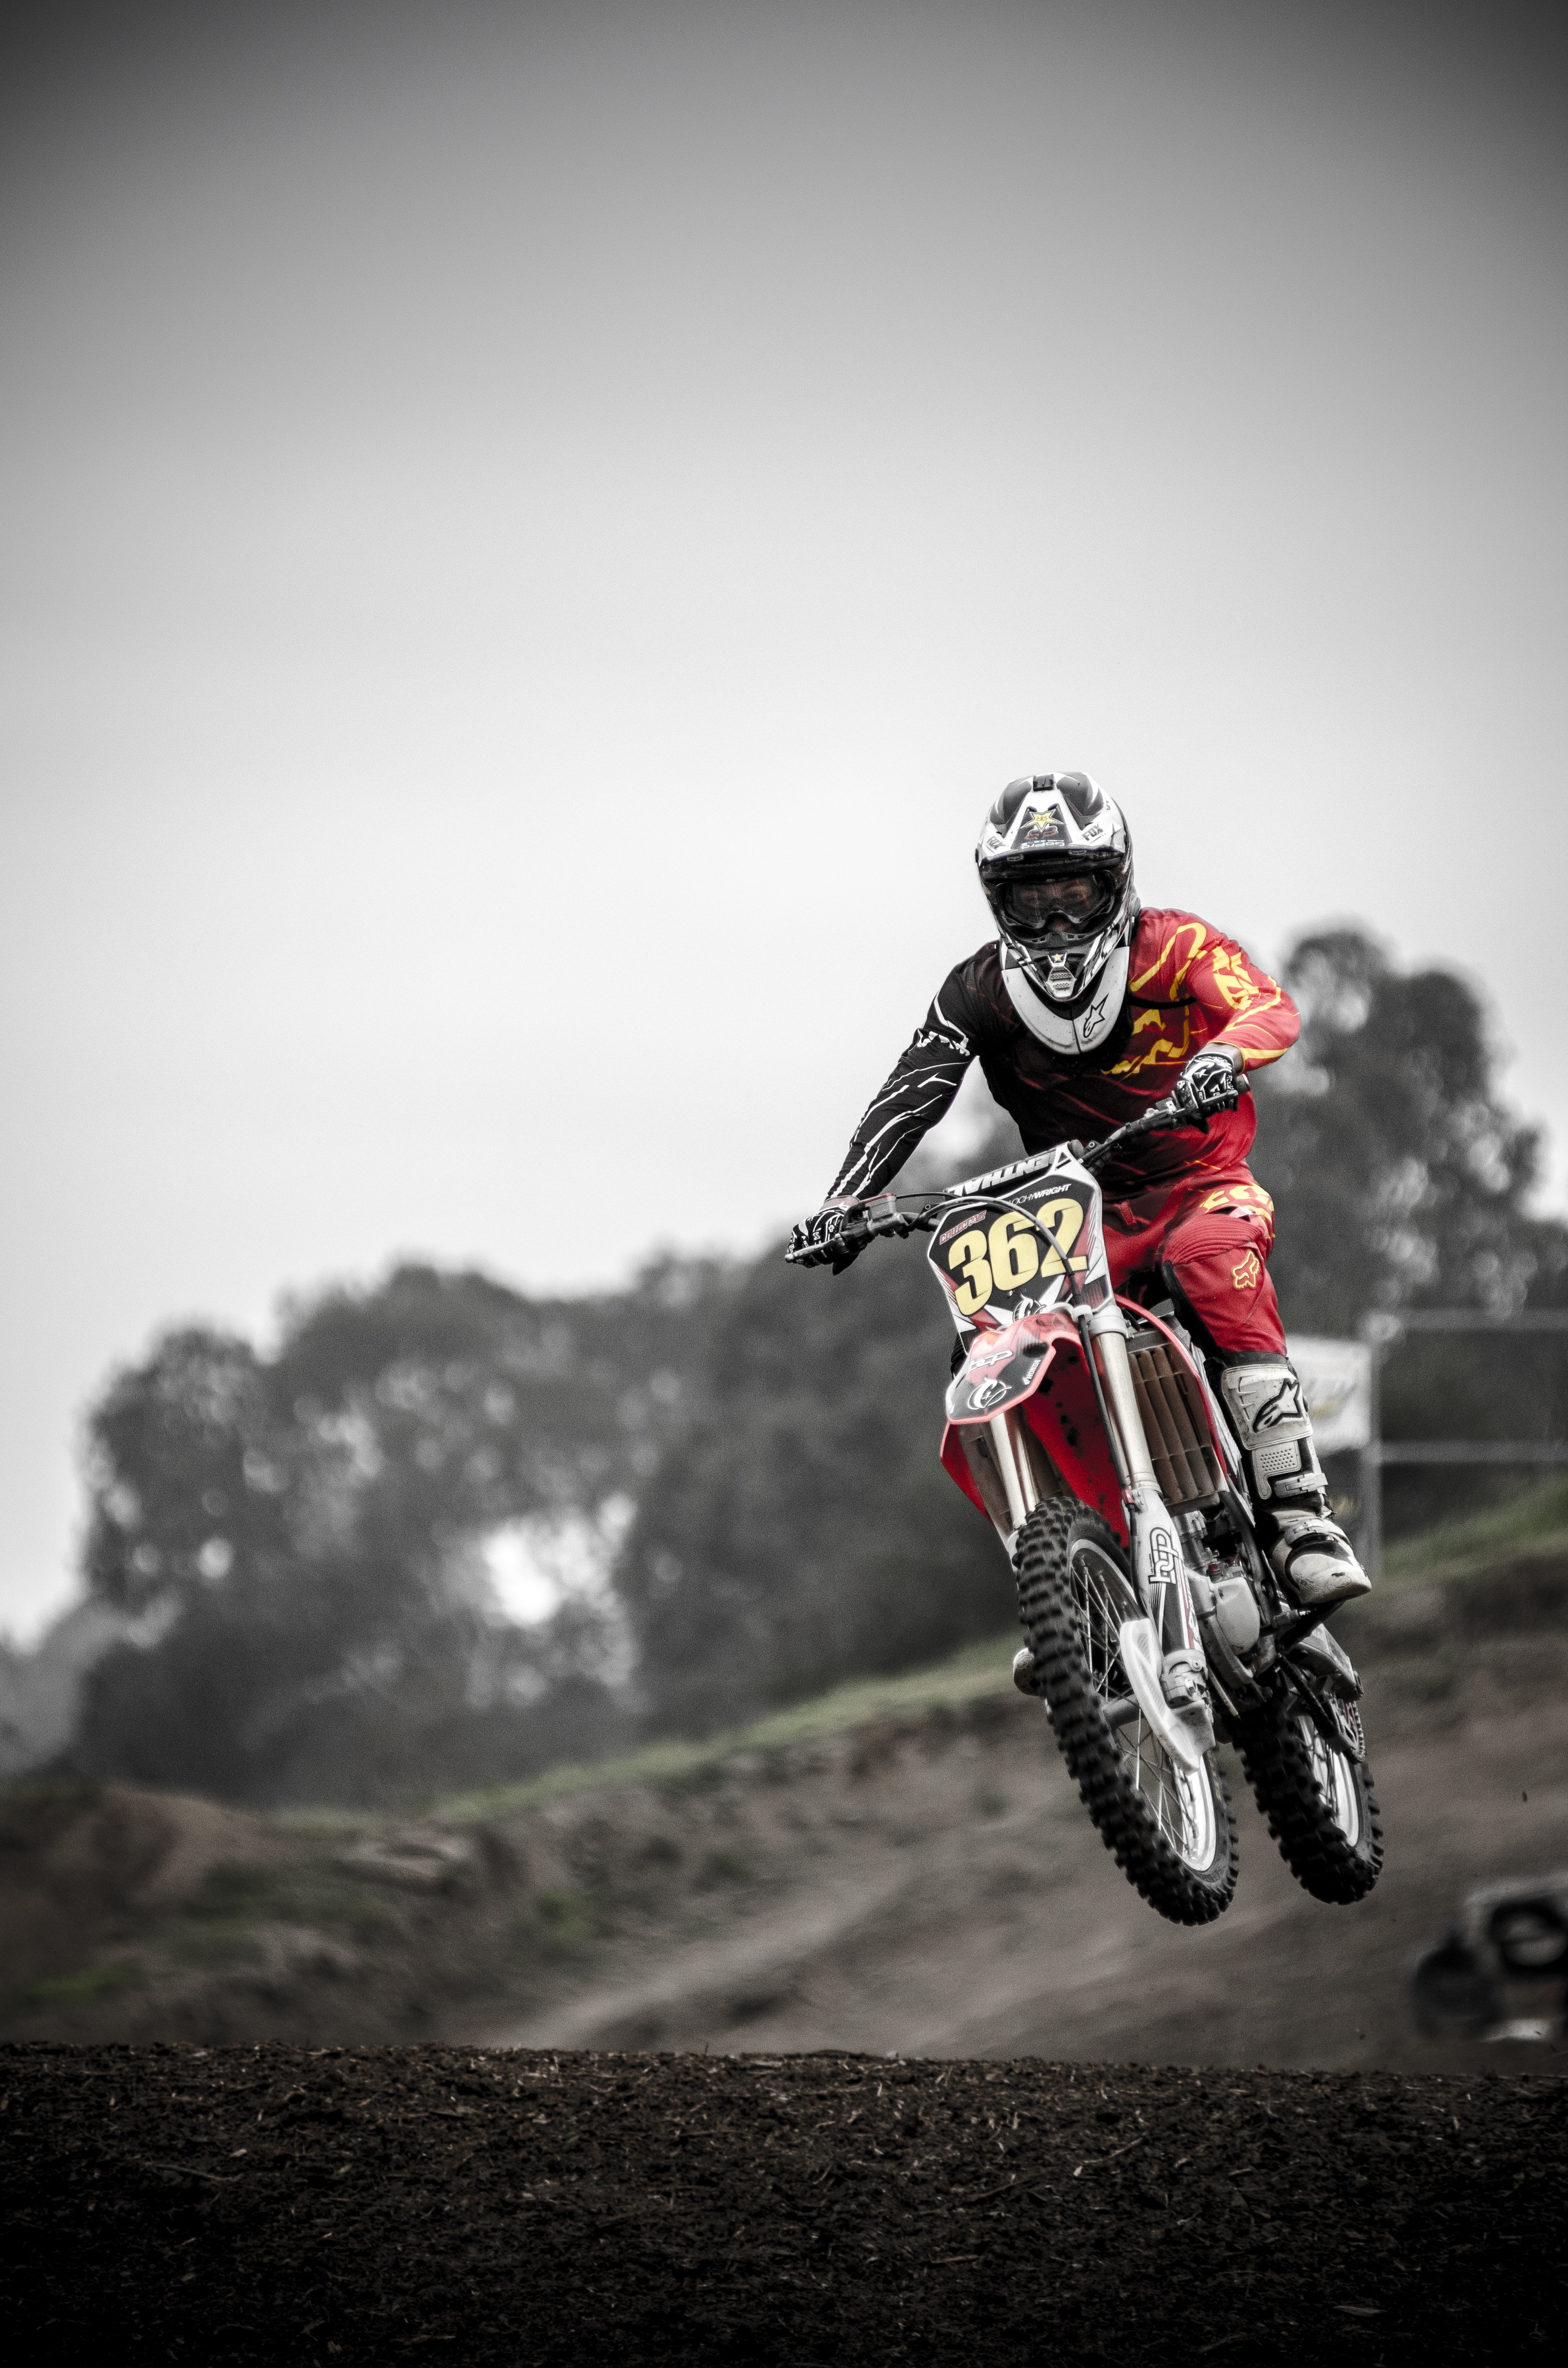
black and white, wheel, bicycle, bike, transportation, transport, vehicle, motorcycle, dirt, motocross, metal, monochrome, extreme sport, cycle, mountain bike, sports, downhill, wheels, racing, motorsport, freeride, metallic, trike, exhaust, freestyle motocross, monochrome photography, motorcycle racing, cycle sport, downhill mountain biking